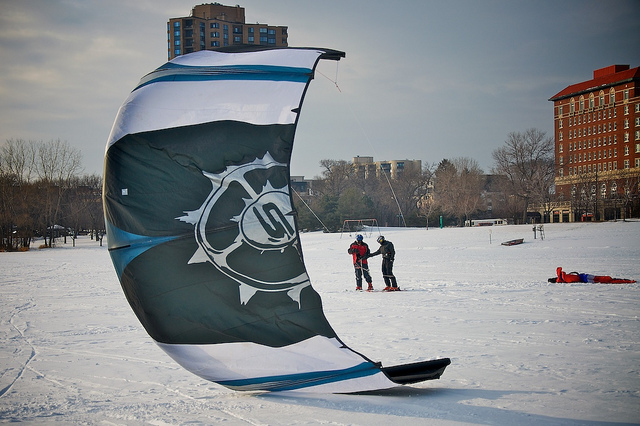
user: Given an image and a question. Answer the question in a short answer. Question: How high can this kite fly? Short Answer:
assistant: 300 feet